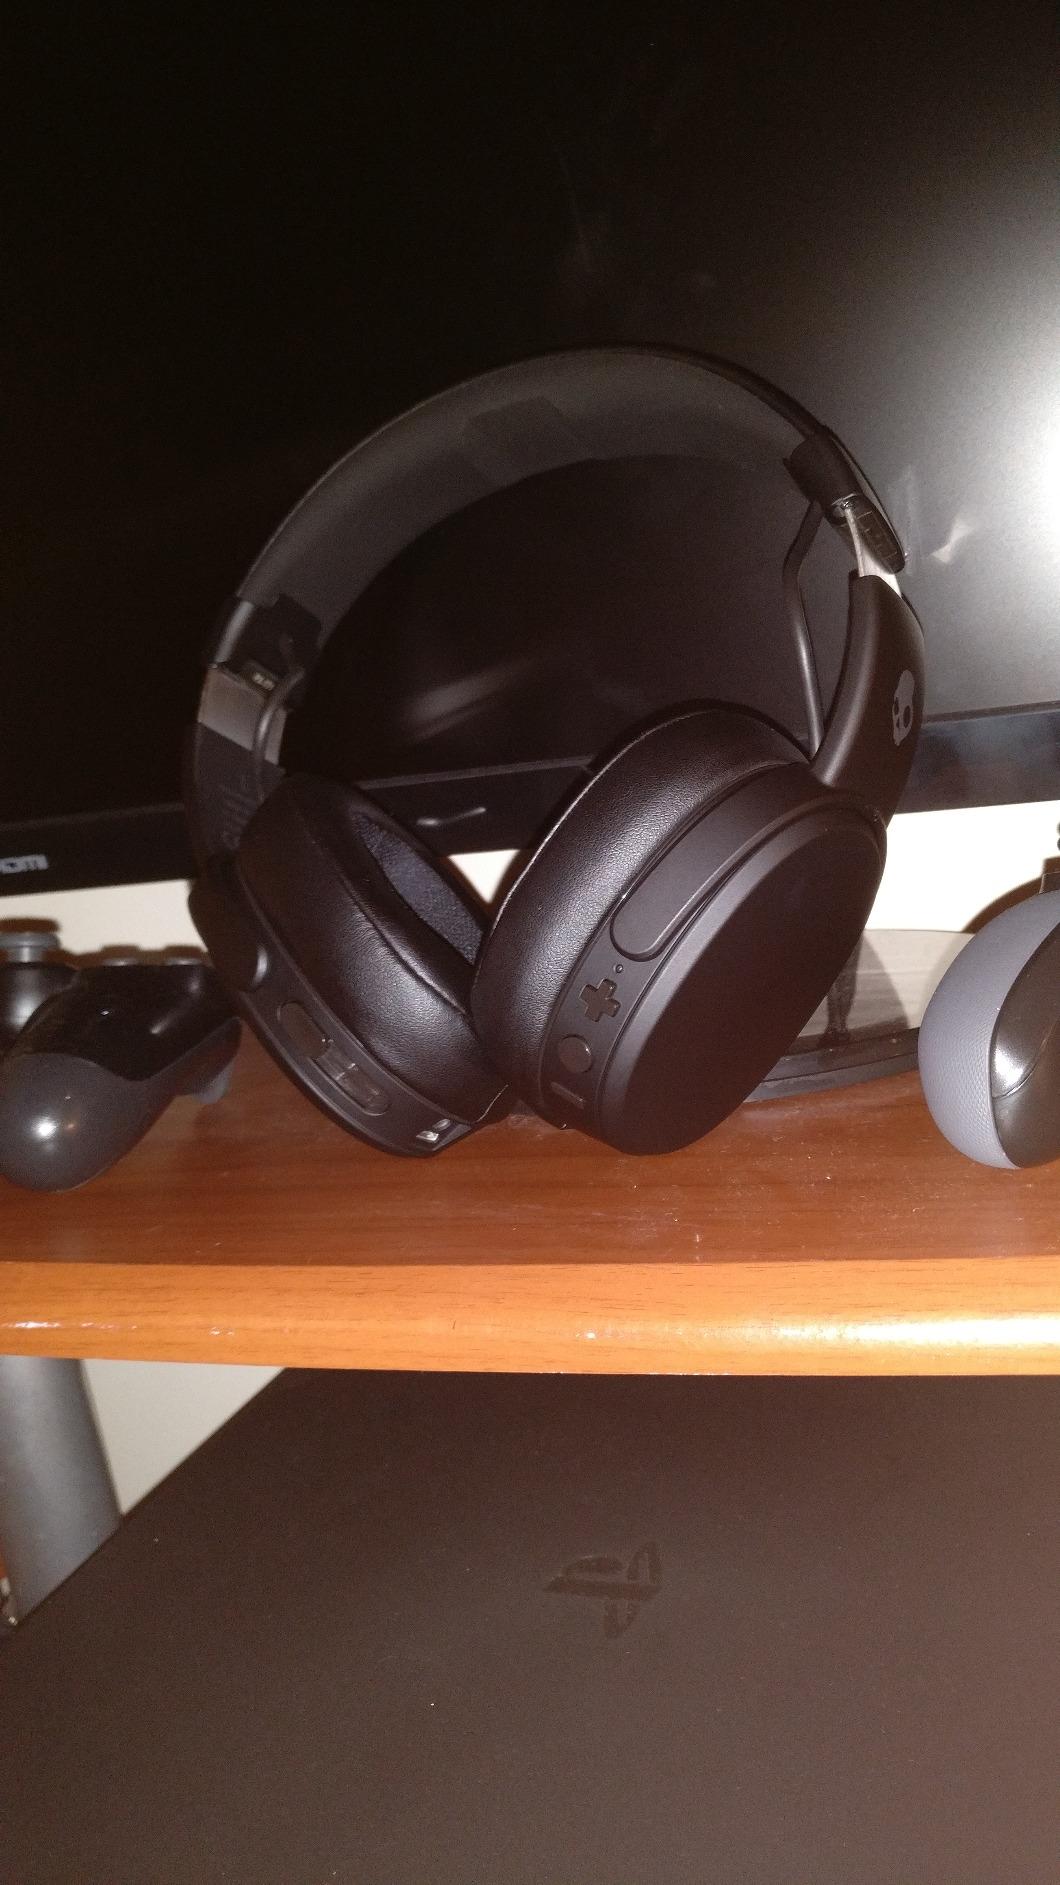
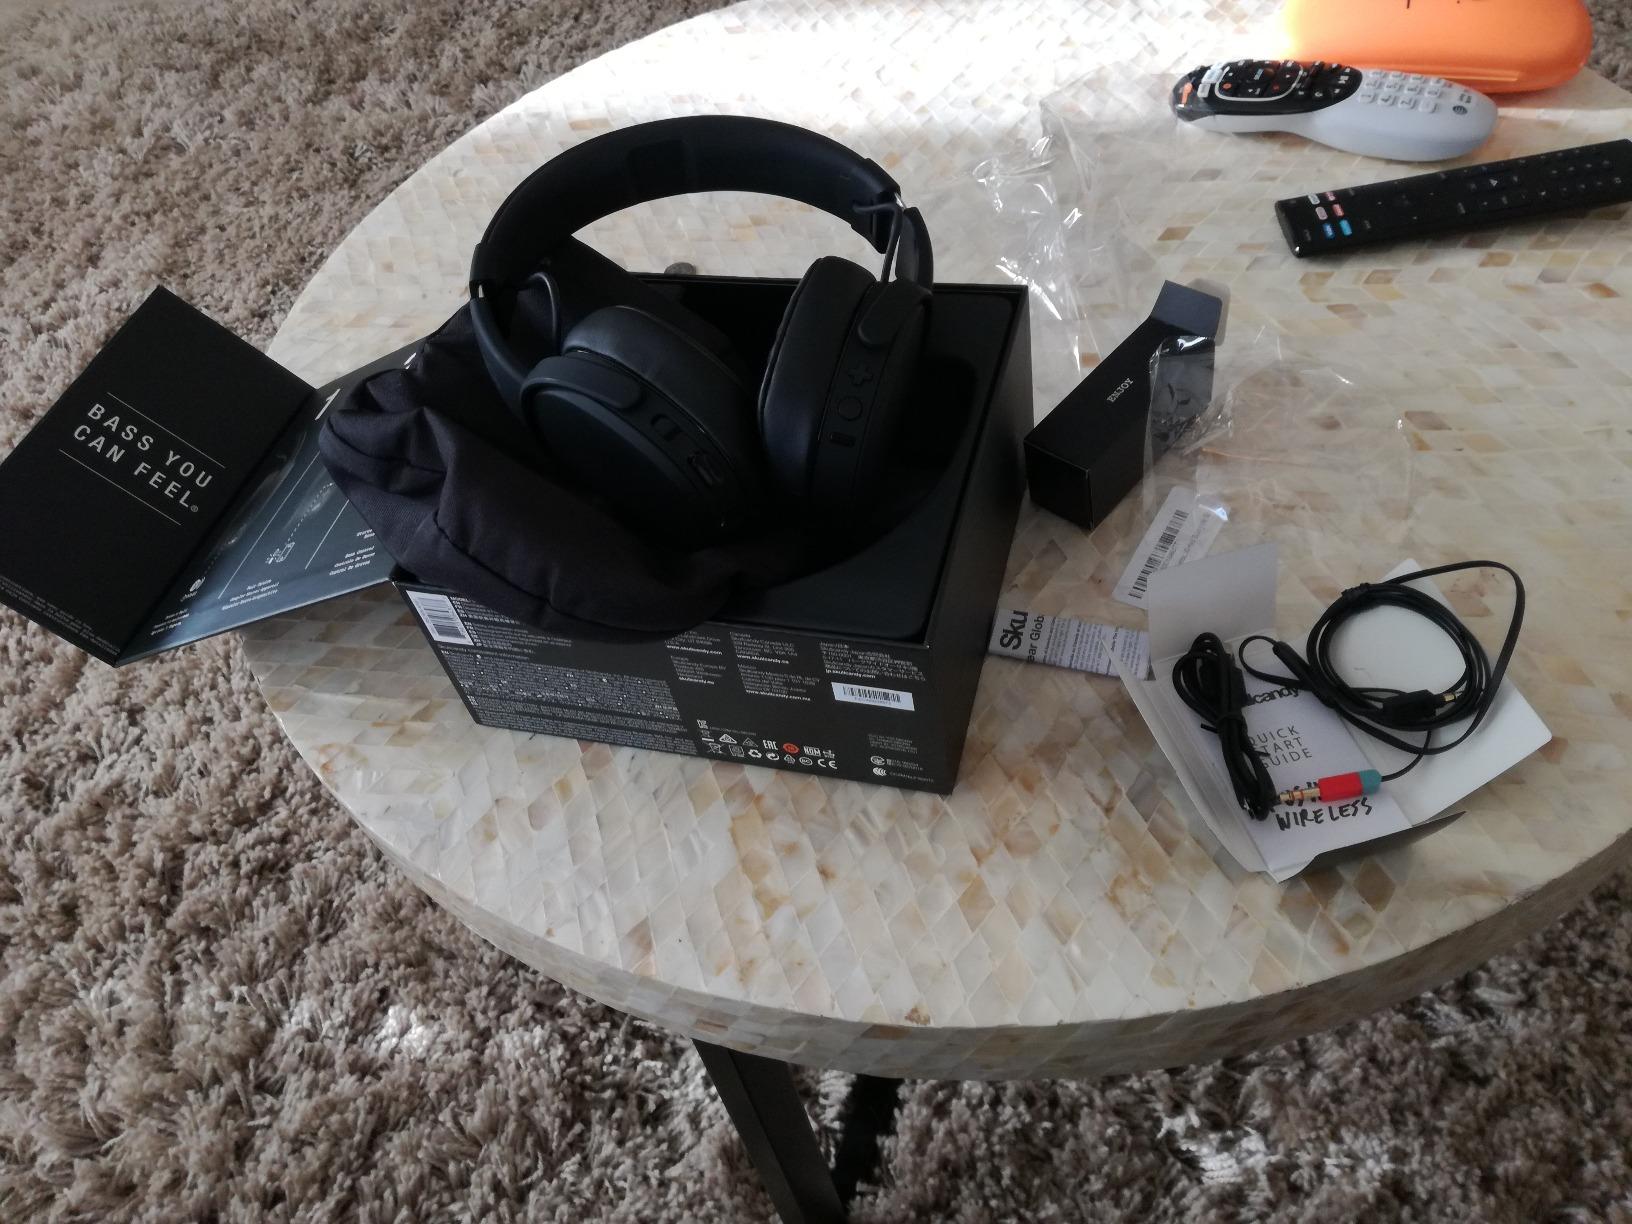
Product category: headphones
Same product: yes